Enda Scahill

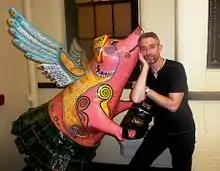
Scahill with a fan in Cincinnati

Enda Scahill is an Irish banjo player from Corofin, County Galway. He is a four-time All-Ireland Champion and has performed with The Fureys, Frankie Gavin and The Chieftains. He is an ex-member of The Brock McGuire Band. In 2006, he released the album "Humdinger" with Paul Brock which was awarded Irish Music Album of the Year by "The Irish Times" and was released by Compass Records in Nashville, Tennessee.